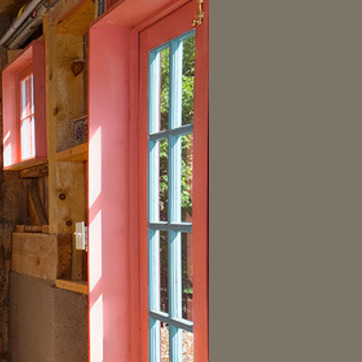
Material: glass